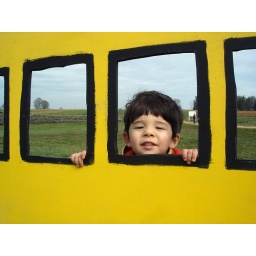
monkey boy in school bus